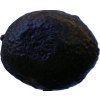
Label: black_avocado